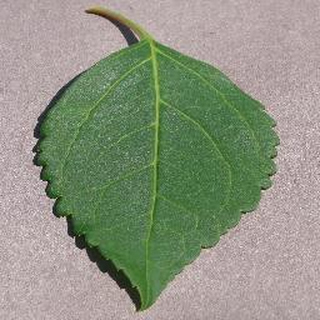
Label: healthy_cherry